Richardson, Australian Capital Territory

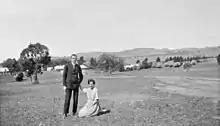
Charles Bean and his wife, Effie, in the grounds of Tuggeranong Station between 1919 and 1925.

Richardson Primary school, located on May Gibbs Close, opened in 1984; the school has a major focus on information and communications technology in education. Richardson Primary School was the first school within Australia to install Interactive Whiteboards. Richardson Preschool is also located on May Gibbs Close.